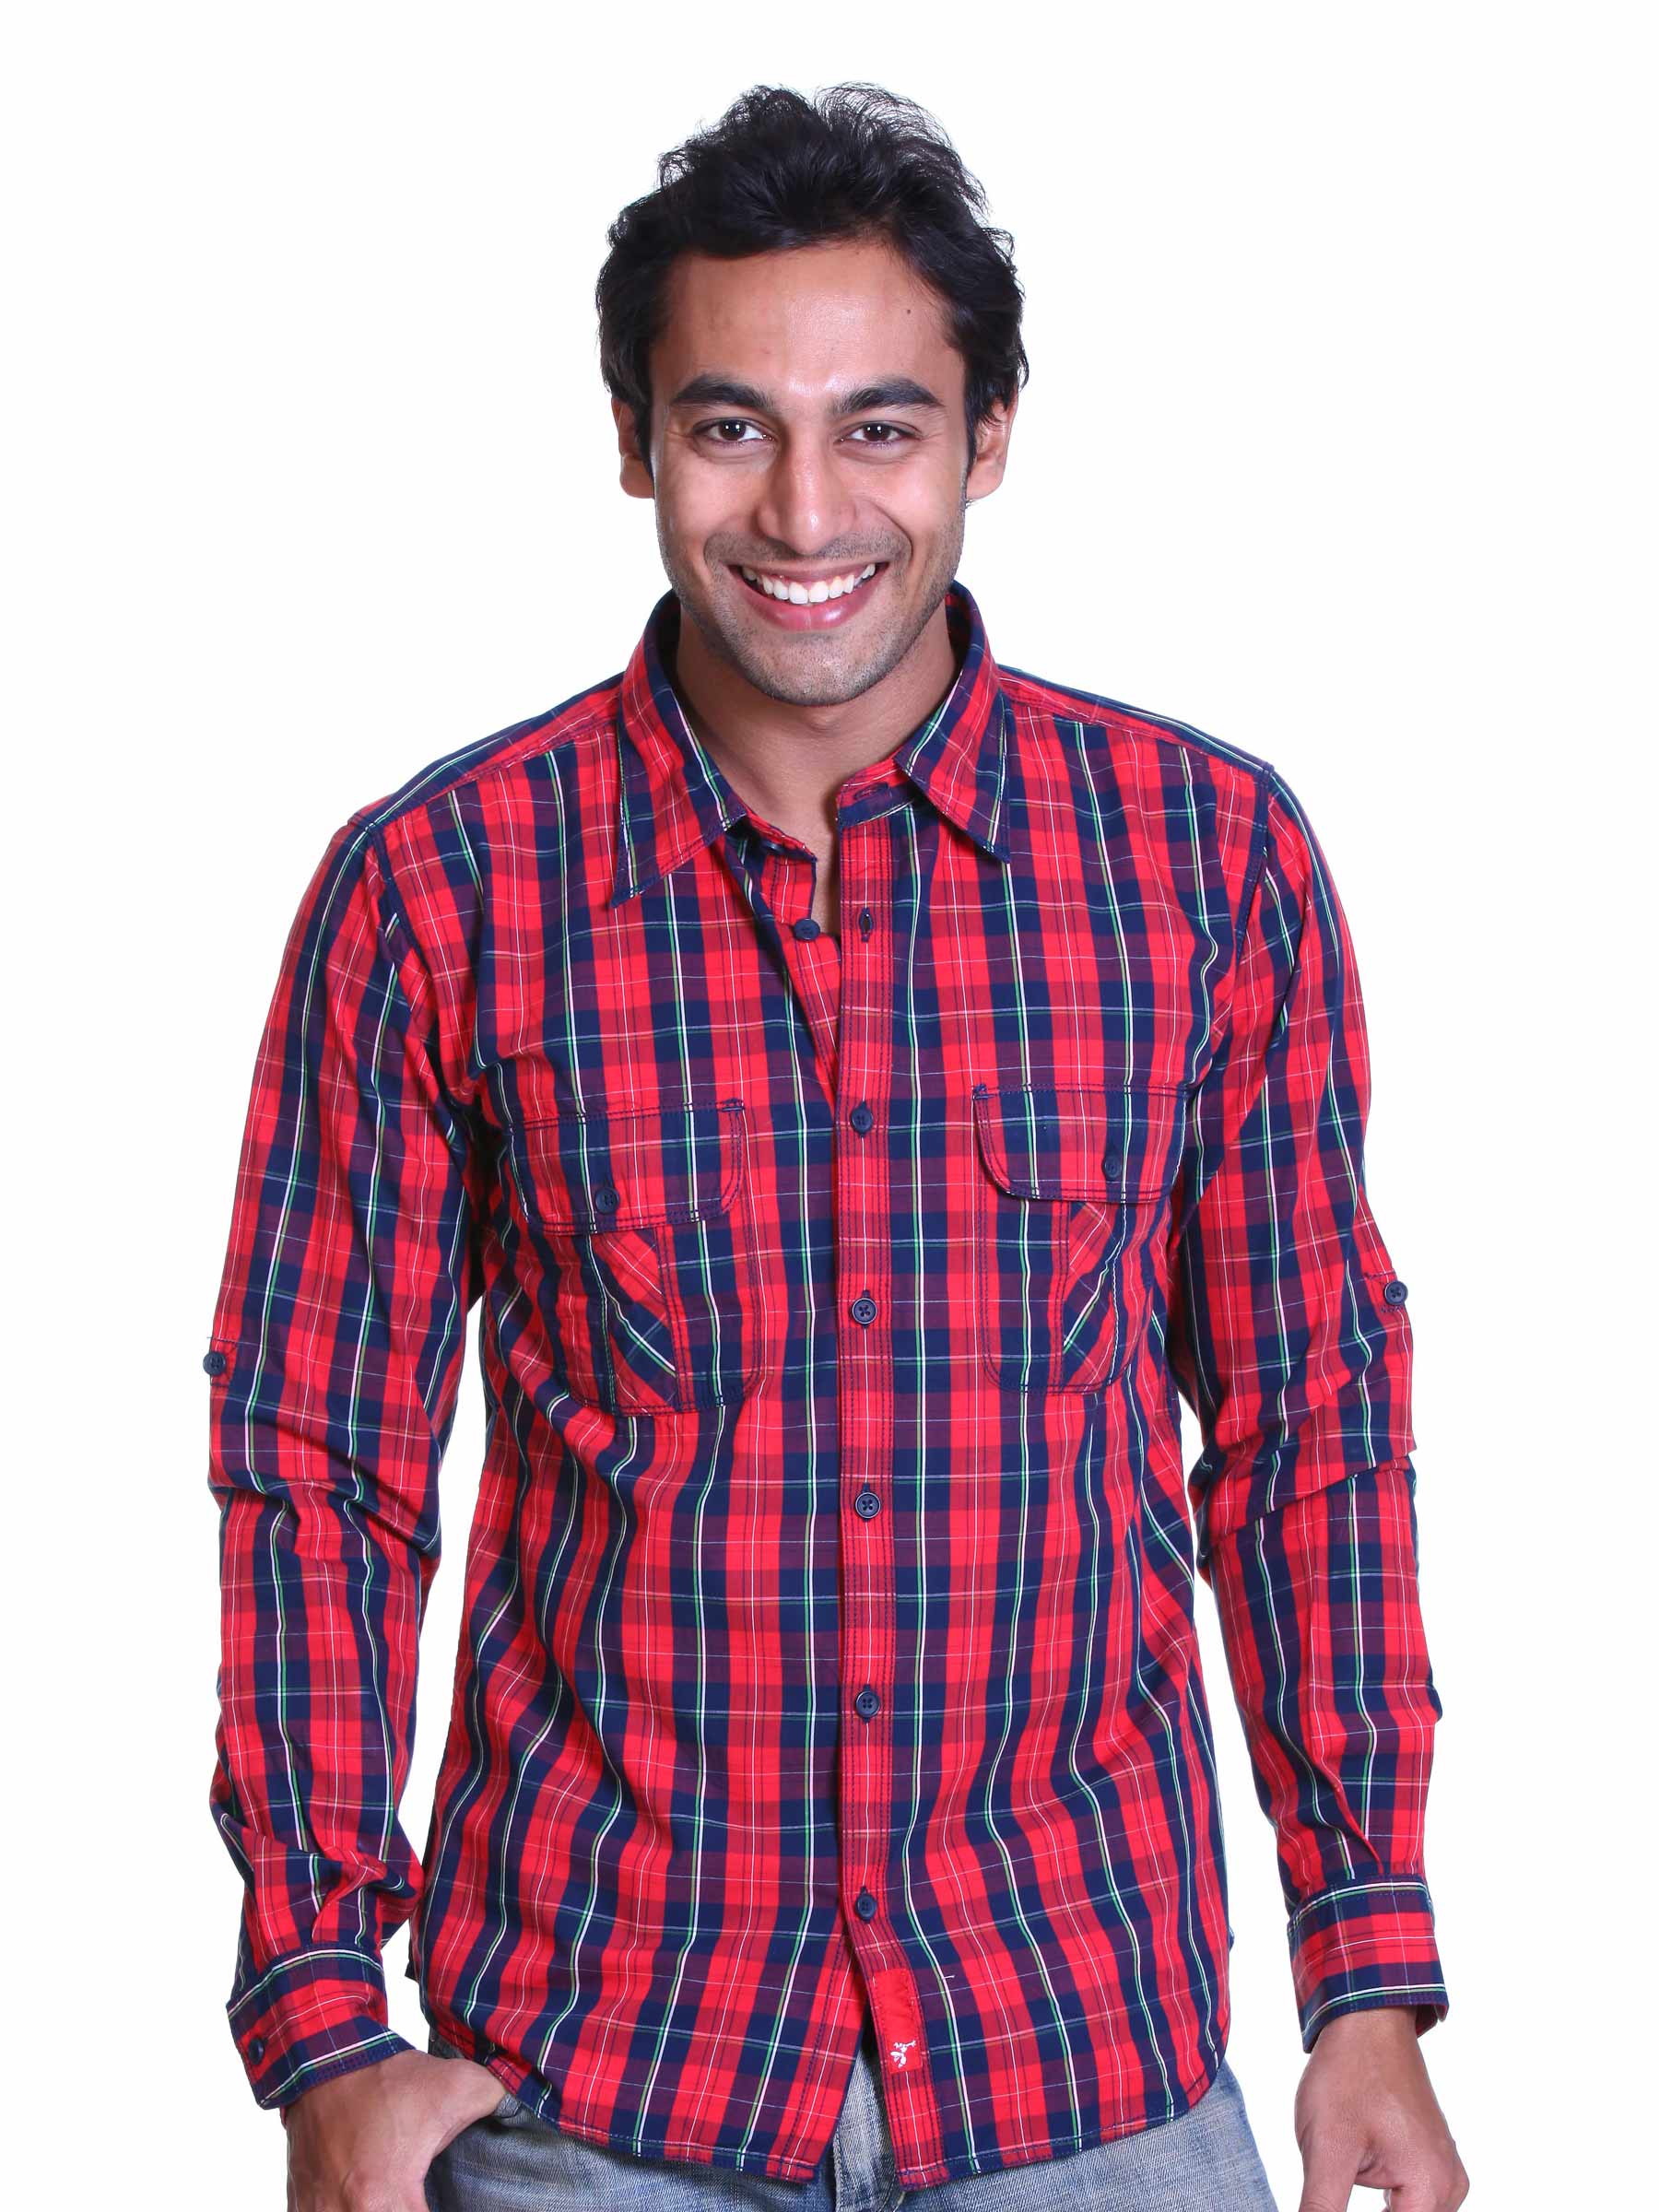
Probase Men Red & Blue Shirt
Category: Apparel / Topwear / Shirts
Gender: Men
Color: Red
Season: Summer 2011
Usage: Casual